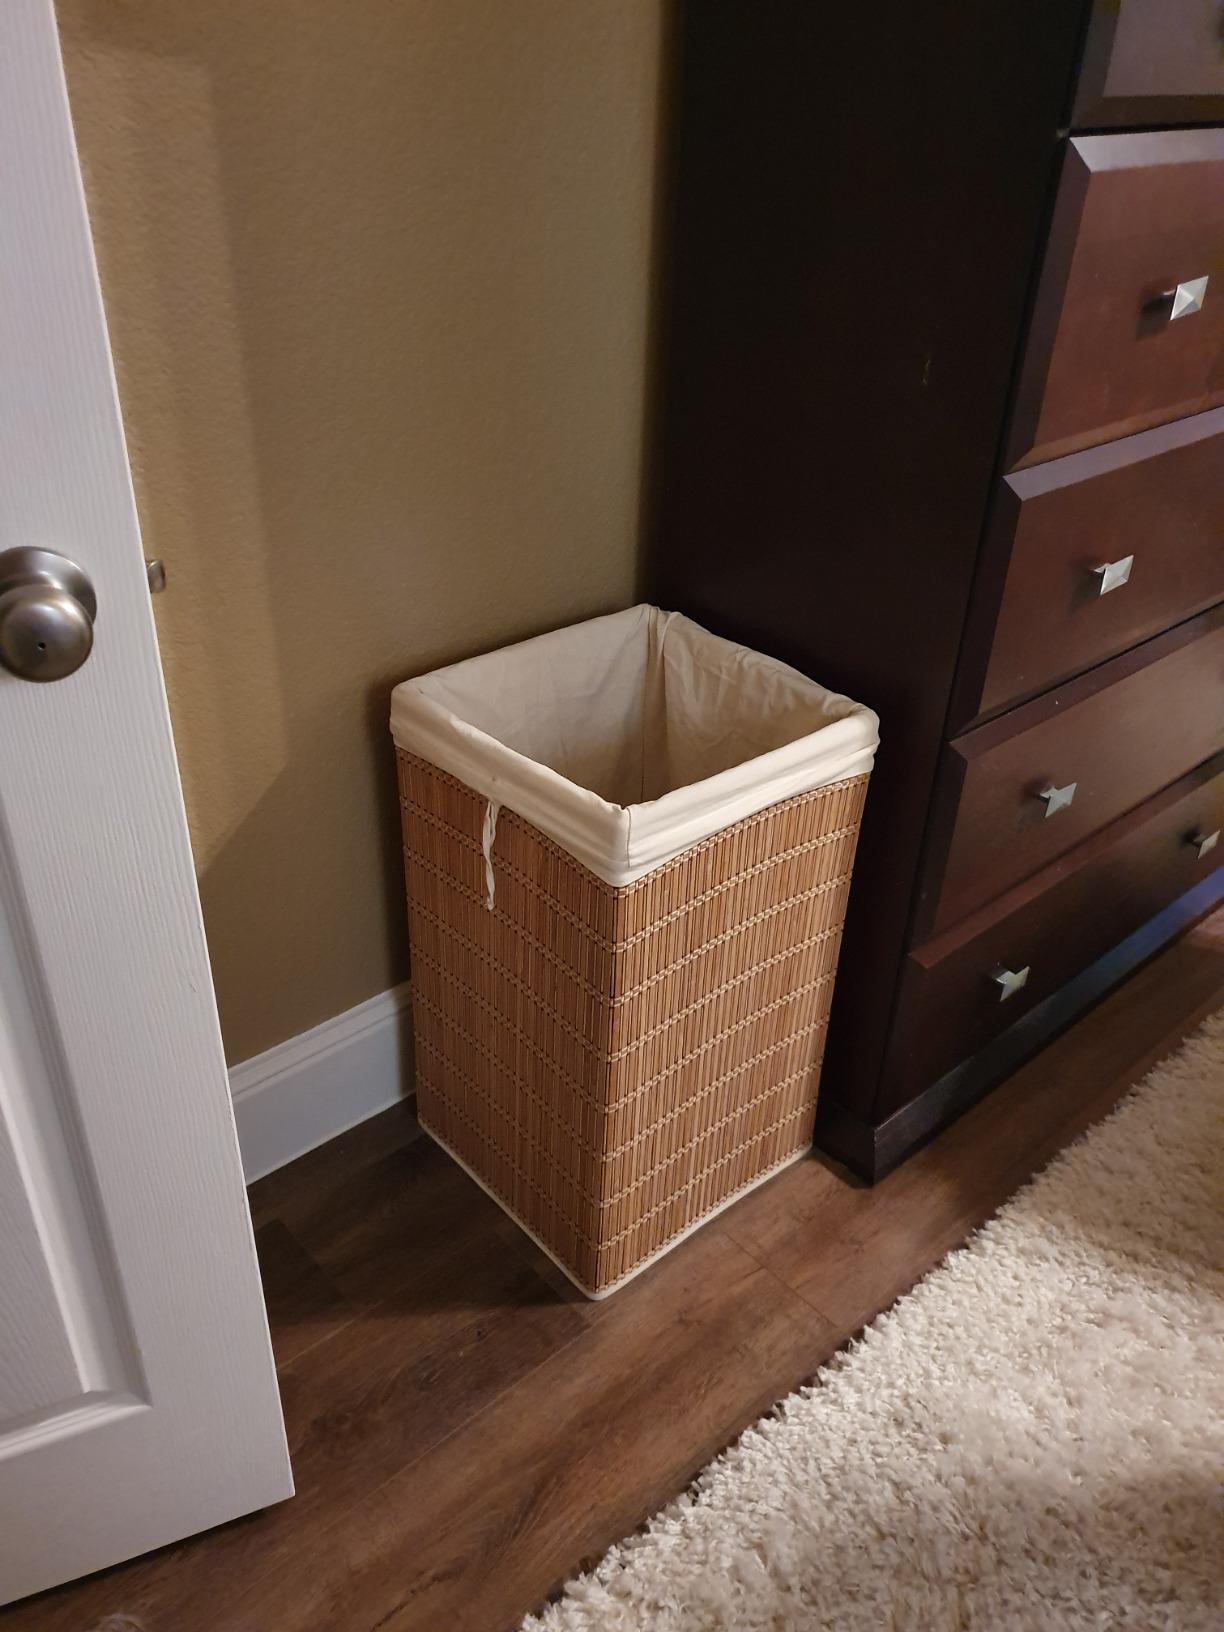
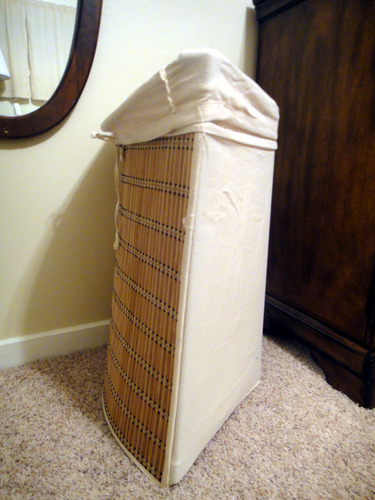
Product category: items_hamper
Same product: no